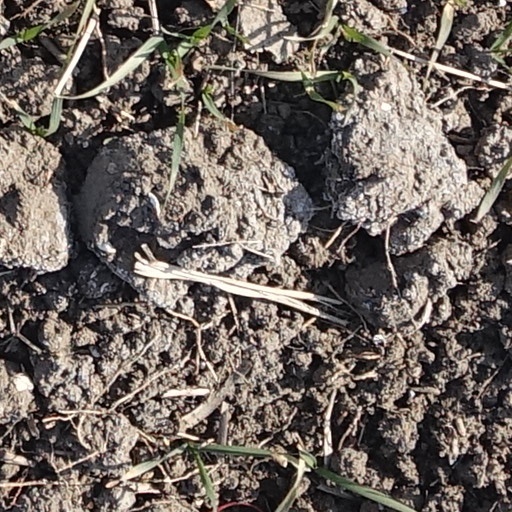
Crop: wheat